Congress of Allied Women on War Service

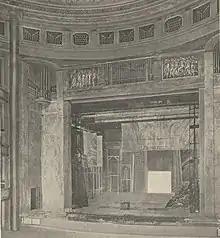
Theatre Champs Elysees, 1914

The executive committee was chaired by Virginia Vanderbilt and consisted of 26 members. The committee consisted of women from the three larger Allied countries, such as Julie Siegfried, Avril de Sainte-Croix, Mrs. Édouard de Billy, Comtesse d'Haussonville, Aline Poincaré Boutroux, the Marchioness of Hartington, Miss Ethel Knight, Comtesse Helene Goblet d'Alviella, Mildred Barnes Bliss, Edith Wharton, Isabel Stevens Lathrop, and Edith Roosevelt. Irene Headley Armes, Mary Dingman, and Mary George White were from the American YWCA